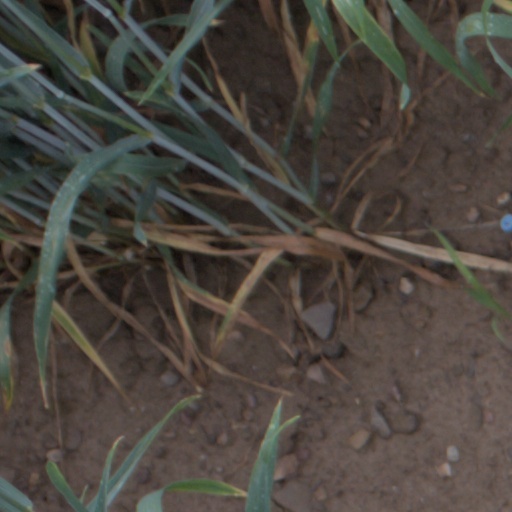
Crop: wheat